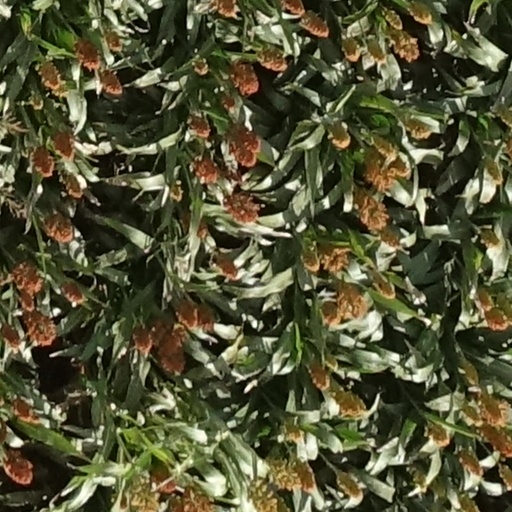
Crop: sorghum